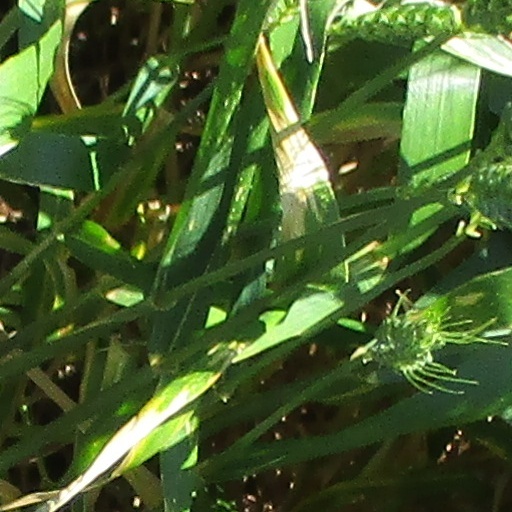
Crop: wheat